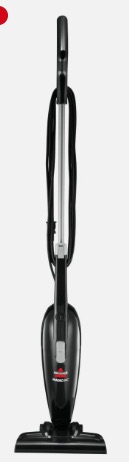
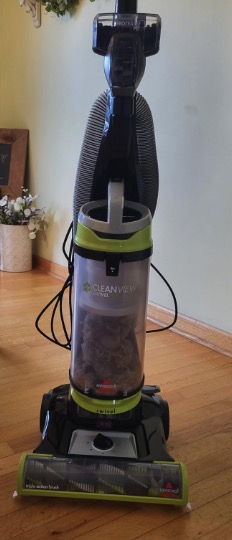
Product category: items_vacuum
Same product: no